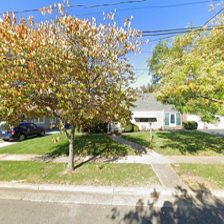
Label: streetView